HMS Apollo (F70)

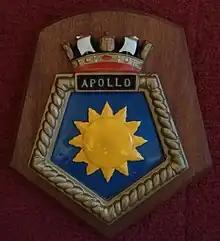
Ship's plaque presented to visitors.

"Apollo" saw her first action during the Second Cod War in 1973, during the fishing disputes with Iceland, when "Apollo", while on a fishery protection patrol, was in collision with the Icelandic gunboat on 29 August 1973. One Icelandic engineer died later while welding a plate on "Ægir"s damaged hull, the only recorded fatality of the Cod Wars.